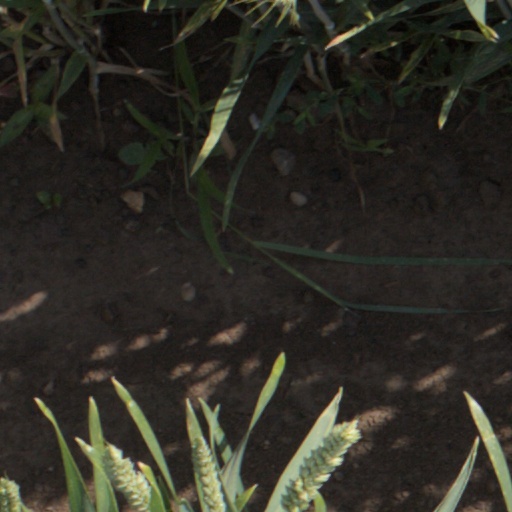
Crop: wheat